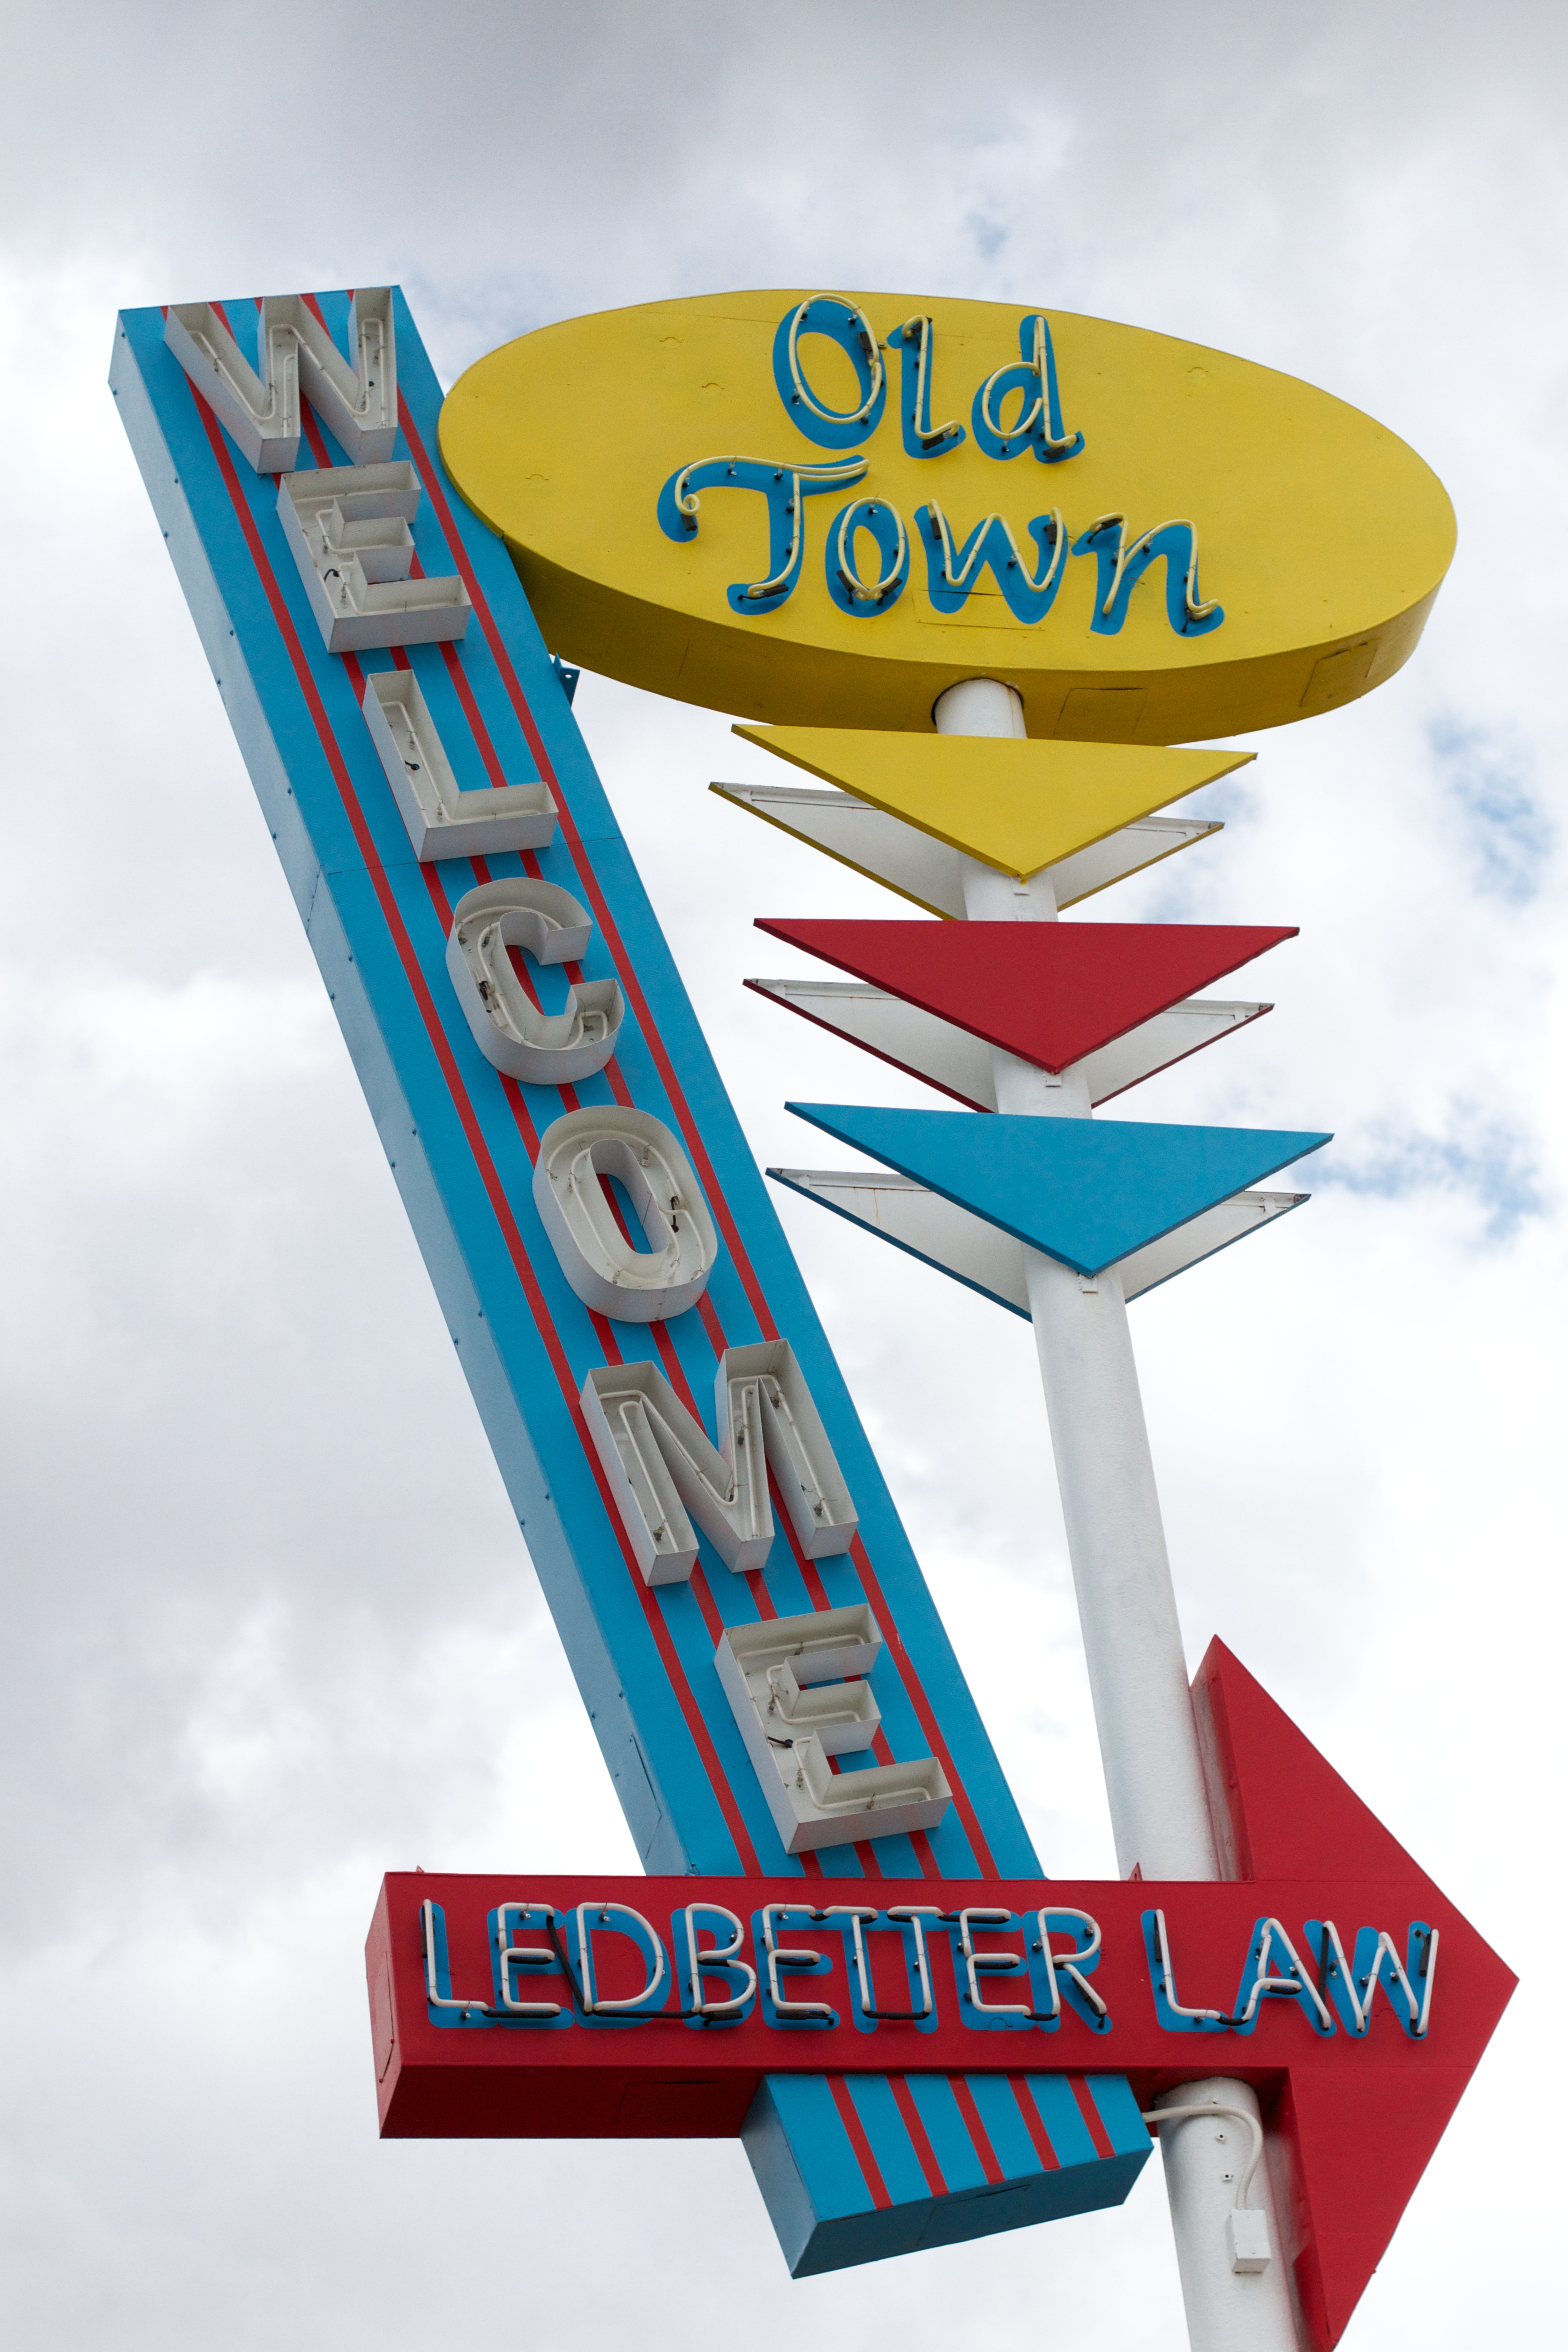
advertising, sign, banner, signage, brand, product, font, illustration, traffic sign